Cumilla Medical College

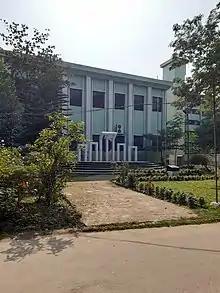
"CuMC Shaheed Minar"

The land area of the college campus is 11 acres. The college building area is approximately 186,000 square feet, and the hospital building area is about 270,000 square feet. A total 35 departments are running in the college and hospital. Two female hostels, two boys hostels, two internee hostels, one post graduate student hostel, one Nursing Institute, one Institute of Nuclear Medicine and Allied Sciences, one morgue, staff quarters, mosque, Shaheed Minar and a playground are there in the campus.